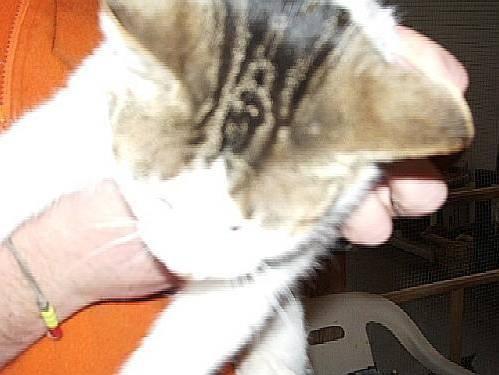
cat